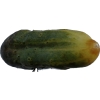
Label: cucumber